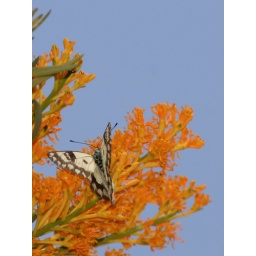
Australian Christmas Tree (actually a relative of mistletoe and so a semi parasite) flower being pollinated by butterfly and ants